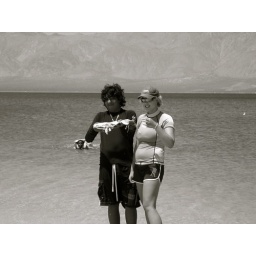
The beach near el rincon was covered in the carcasses of dead guitar fish.